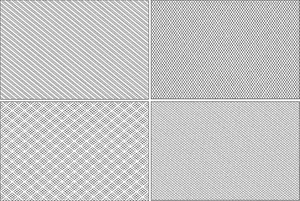
Une trame est, en imprimerie et en dessin technique, une surface composée soit de points régulièrement espacés ou de lignes, d’épaisseur et d’espacements prédéfinis, qui ont pour effet de donner visuellement différentes valeurs de gris. La majorité des techniques d’impression ne permettent pas d’obtenir directement des nuances et des dégradés d’une même couleur : il faut pour cela passer par l’étape du tramage, qui consiste à transformer une image en demi-teintes en une succession de points plus ou moins épais et serrés.